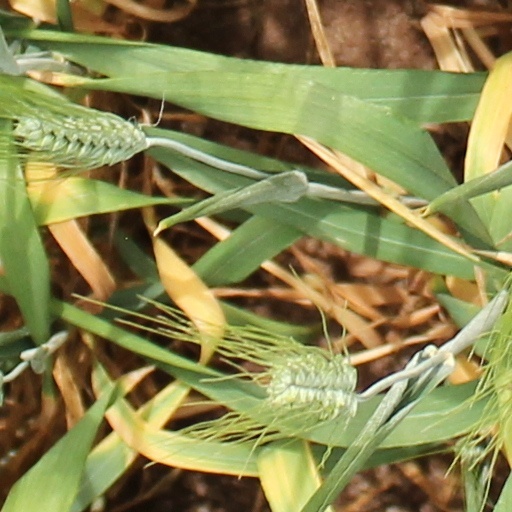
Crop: wheat